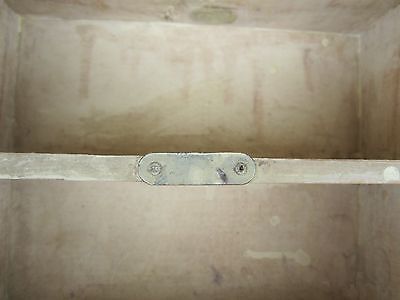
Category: cabinet